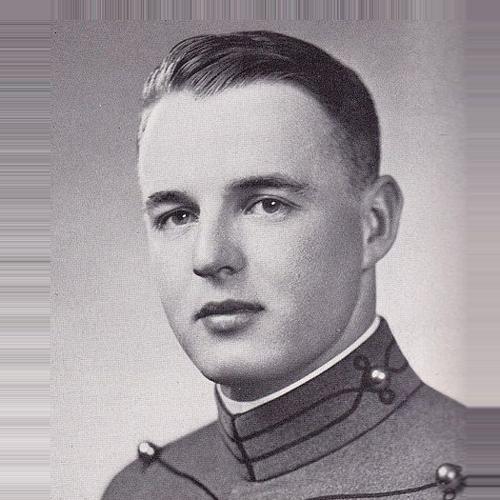
Age: 22